Culture of Philadelphia

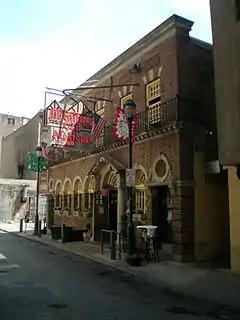
McGillin's Olde Ale House, founded in 1860, is Philadelphia's oldest drinking establishment

On December 18, 1895 Charles Francis Jenkins showed off his film projector at the Franklin Institute. It was the first demonstration of moving pictures using flexible film in Philadelphia. A week later Woodville Latham's eidoloscope was shown to Philadelphia audiences. German immigrant and optician, Siegmund Lubin, was impressed with the technology and bought Jenkins' camera.